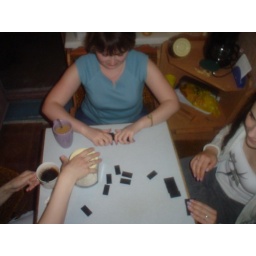
the girls in the kitchen were playing domino:)